Desalination

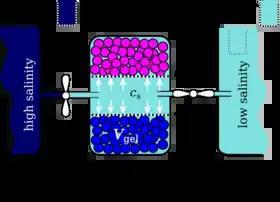
Scheme of the desalination machine: the desalination box of volume formula_1 contains a gel of volume formula_2 which is separated by a sieve from the outer solution volume formula_3. The box is connected to two big tanks with high and low salinity by two taps which can be opened and closed as desired. The chain of buckets expresses the fresh water consumption followed by refilling the low-salinity reservoir by salt water.

The idea of the method is in the fact that when the hydrogel is put into contact with aqueous salt solution, it swells absorbing a solution with the ion composition different from the original one. This solution can be easily squeezed out from the gel by means of sieve or microfiltration membrane. The compression of the gel in closed system lead to change in salt concentration, whereas the compression in open system, while the gel is exchanging ions with bulk, lead to the change in the number of ions. The consequence of the compression and swelling in open and closed system conditions mimics the reverse Carnot Cycle of refrigerator machine. The only difference is that instead of heat this cycle transfers salt ions from the bulk of low salinity to a bulk of high salinity. Similarly to the Carnot cycle this cycle is fully reversible, so can in principle work with an ideal thermodynamic efficiency. Because the method is free from the use of osmotic membranes it can compete with reverse osmosis method. In addition, unlike the reverse osmosis, the approach is not sensitive to the quality of feed water and its seasonal changes, and allows the production of water of any desired concentration.